International Save the Children Union

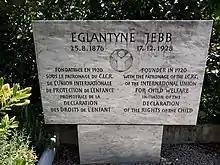
Memorial to Eglantyne Jebb on the ICRC site in Geneva.

In 1923, it agreed, and then lobbied for, the Declaration of the Rights of the Child which was adopted by the League of Nations in the following year.